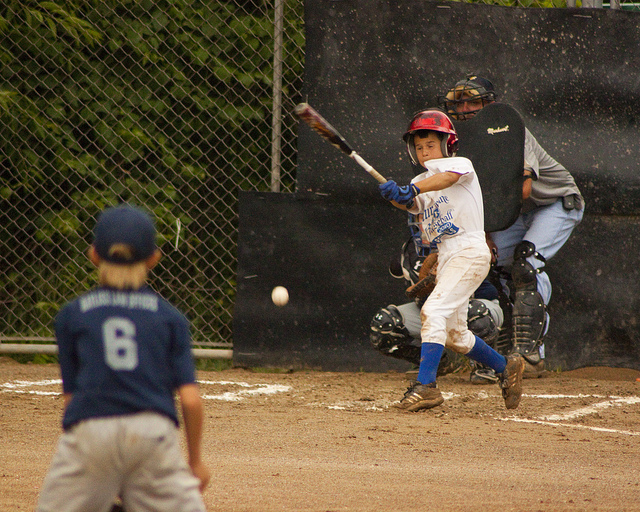
những cậu bé đang chơi bóng chày ở trên sân